Karl Gordon Henize

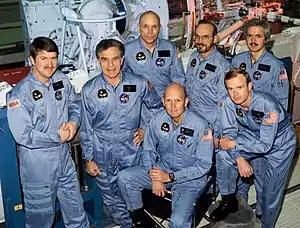
The crew assigned to the STS-51F mission (1985)

Henize applied for the first scientist-astronaut group, but was denied because the age limit was 35 and he was 37. In 1967, NASA abolished the age limit, and Henize was selected as a scientist-astronaut by NASA in August. Astronauts that did not already know how to fly had to complete a 53-week jet pilot training program at Vance Air Force Base, Oklahoma. They also completed initial education there. He was a member of the astronaut support crew and CAPCOM for the Apollo 15 mission. The entire support crew consisted of scientist-astronauts, as the prime crew of the mission thought they would need more help with the science aspects of the mission rather than the piloting. He was also a member of the astronaut support crew for the Skylab 2, 3, and 4 missions. He was mission specialist for the ASSESS-2 spacelab simulation mission in 1977. He logged 2,300 hours flying time in jet aircraft.